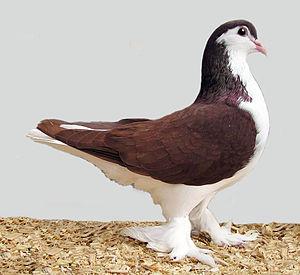
Le lahore est une race de pigeon domestique qui doit son nom à la ville de Lahore au Pakistan, de la région de laquelle il est originaire. Elle est rangée dans la catégorie pigeons de forme.